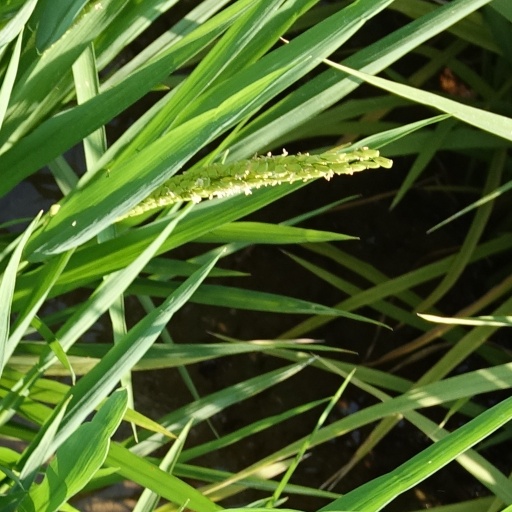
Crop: rice